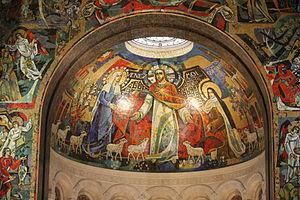
Basilique Sainte-Thérèse de Lisieux (14)
La basilique Sainte-Thérèse est située à Lisieux, en Normandie. Elle a été élevée en l'honneur de sainte Thérèse de l'Enfant Jésus peu de temps après sa canonisation.